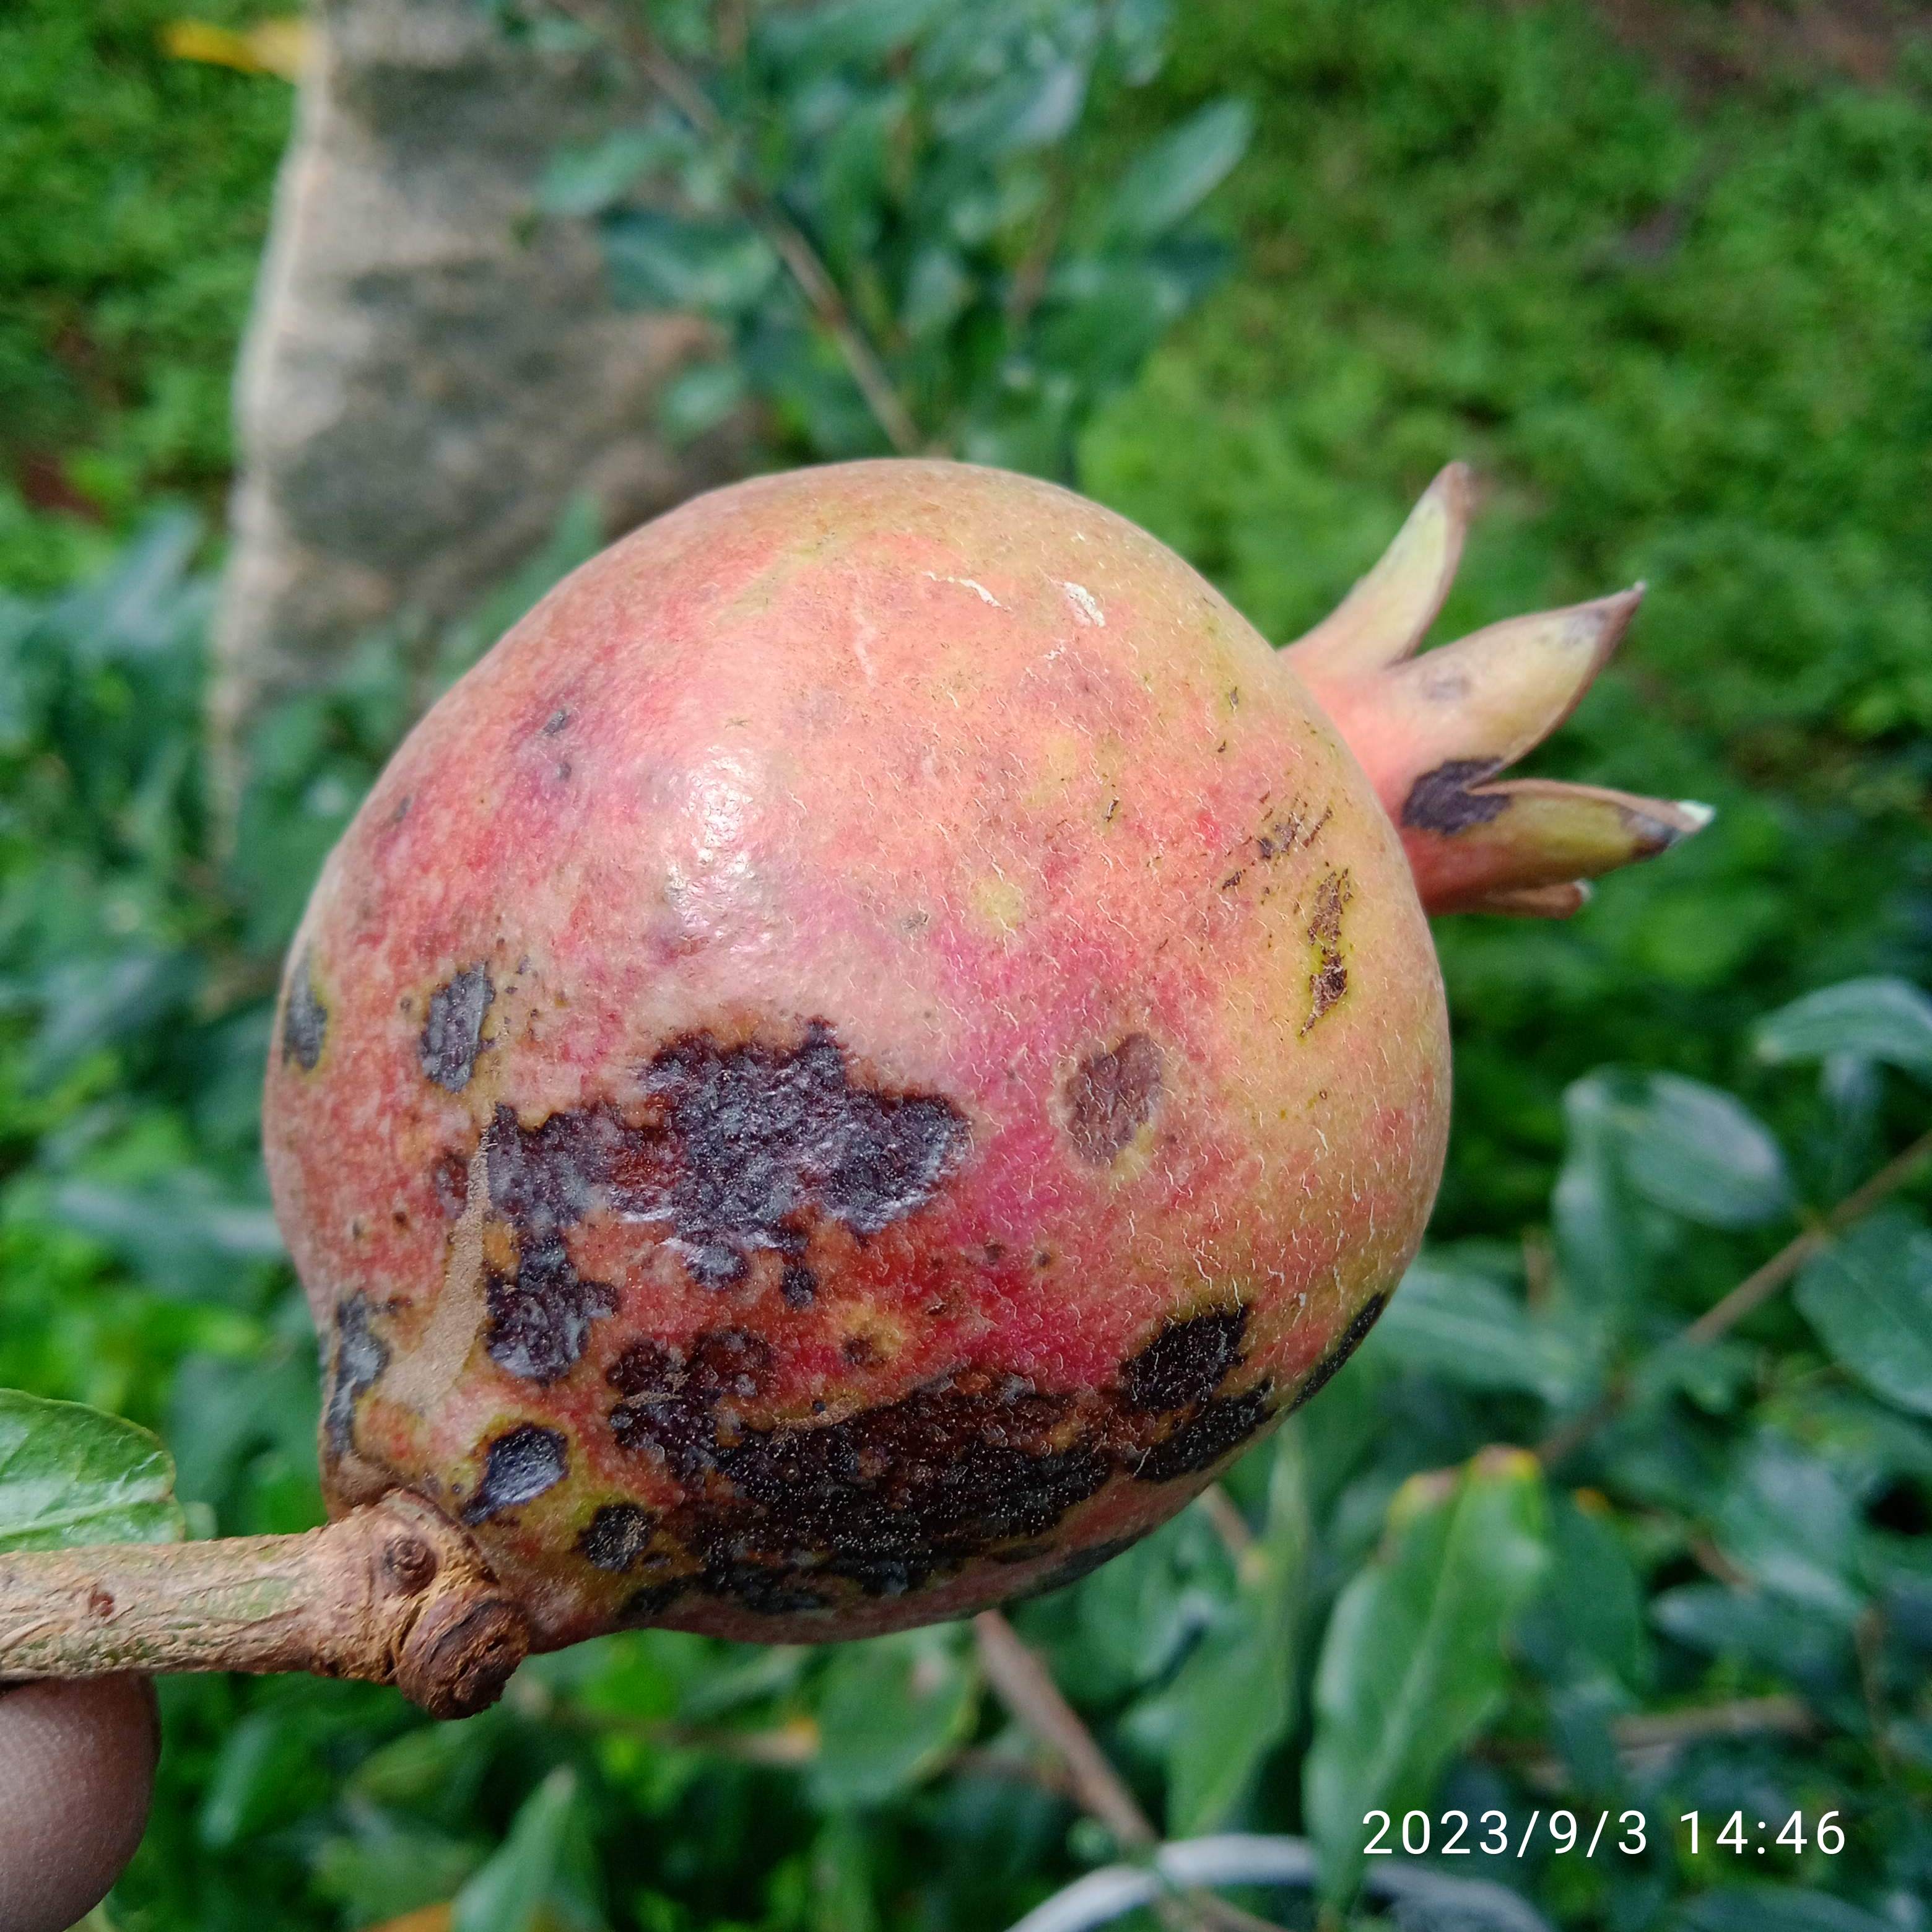
Label: Anthracnose